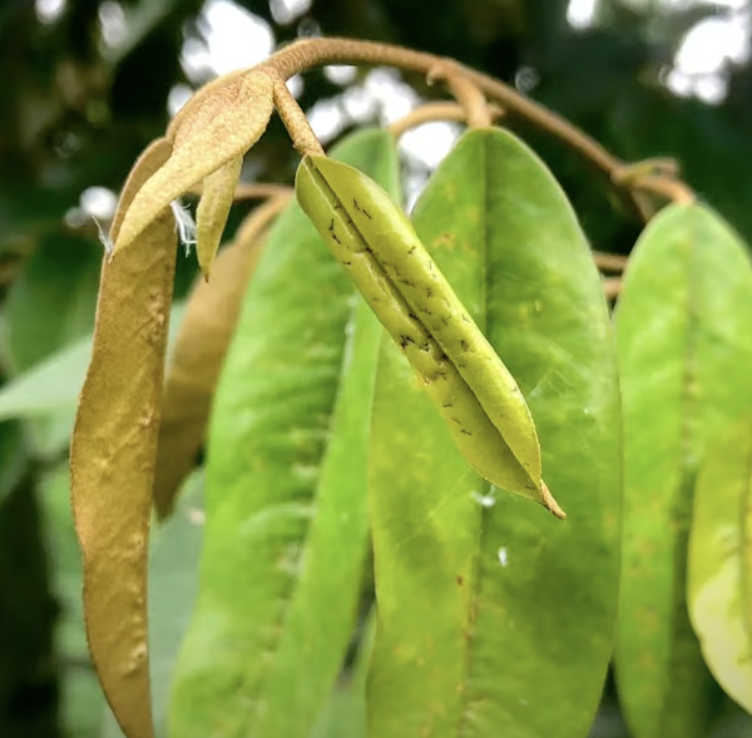
Label: yellow_leaf